Hino Station (Shiga)

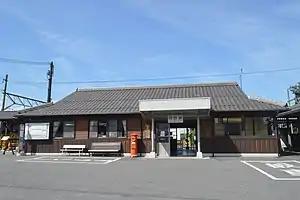
Hino Station, 2022

is a passenger railway station in located in the town of Hino, Shiga Prefecture, Japan, operated by the private railway operator Ohmi Railway.